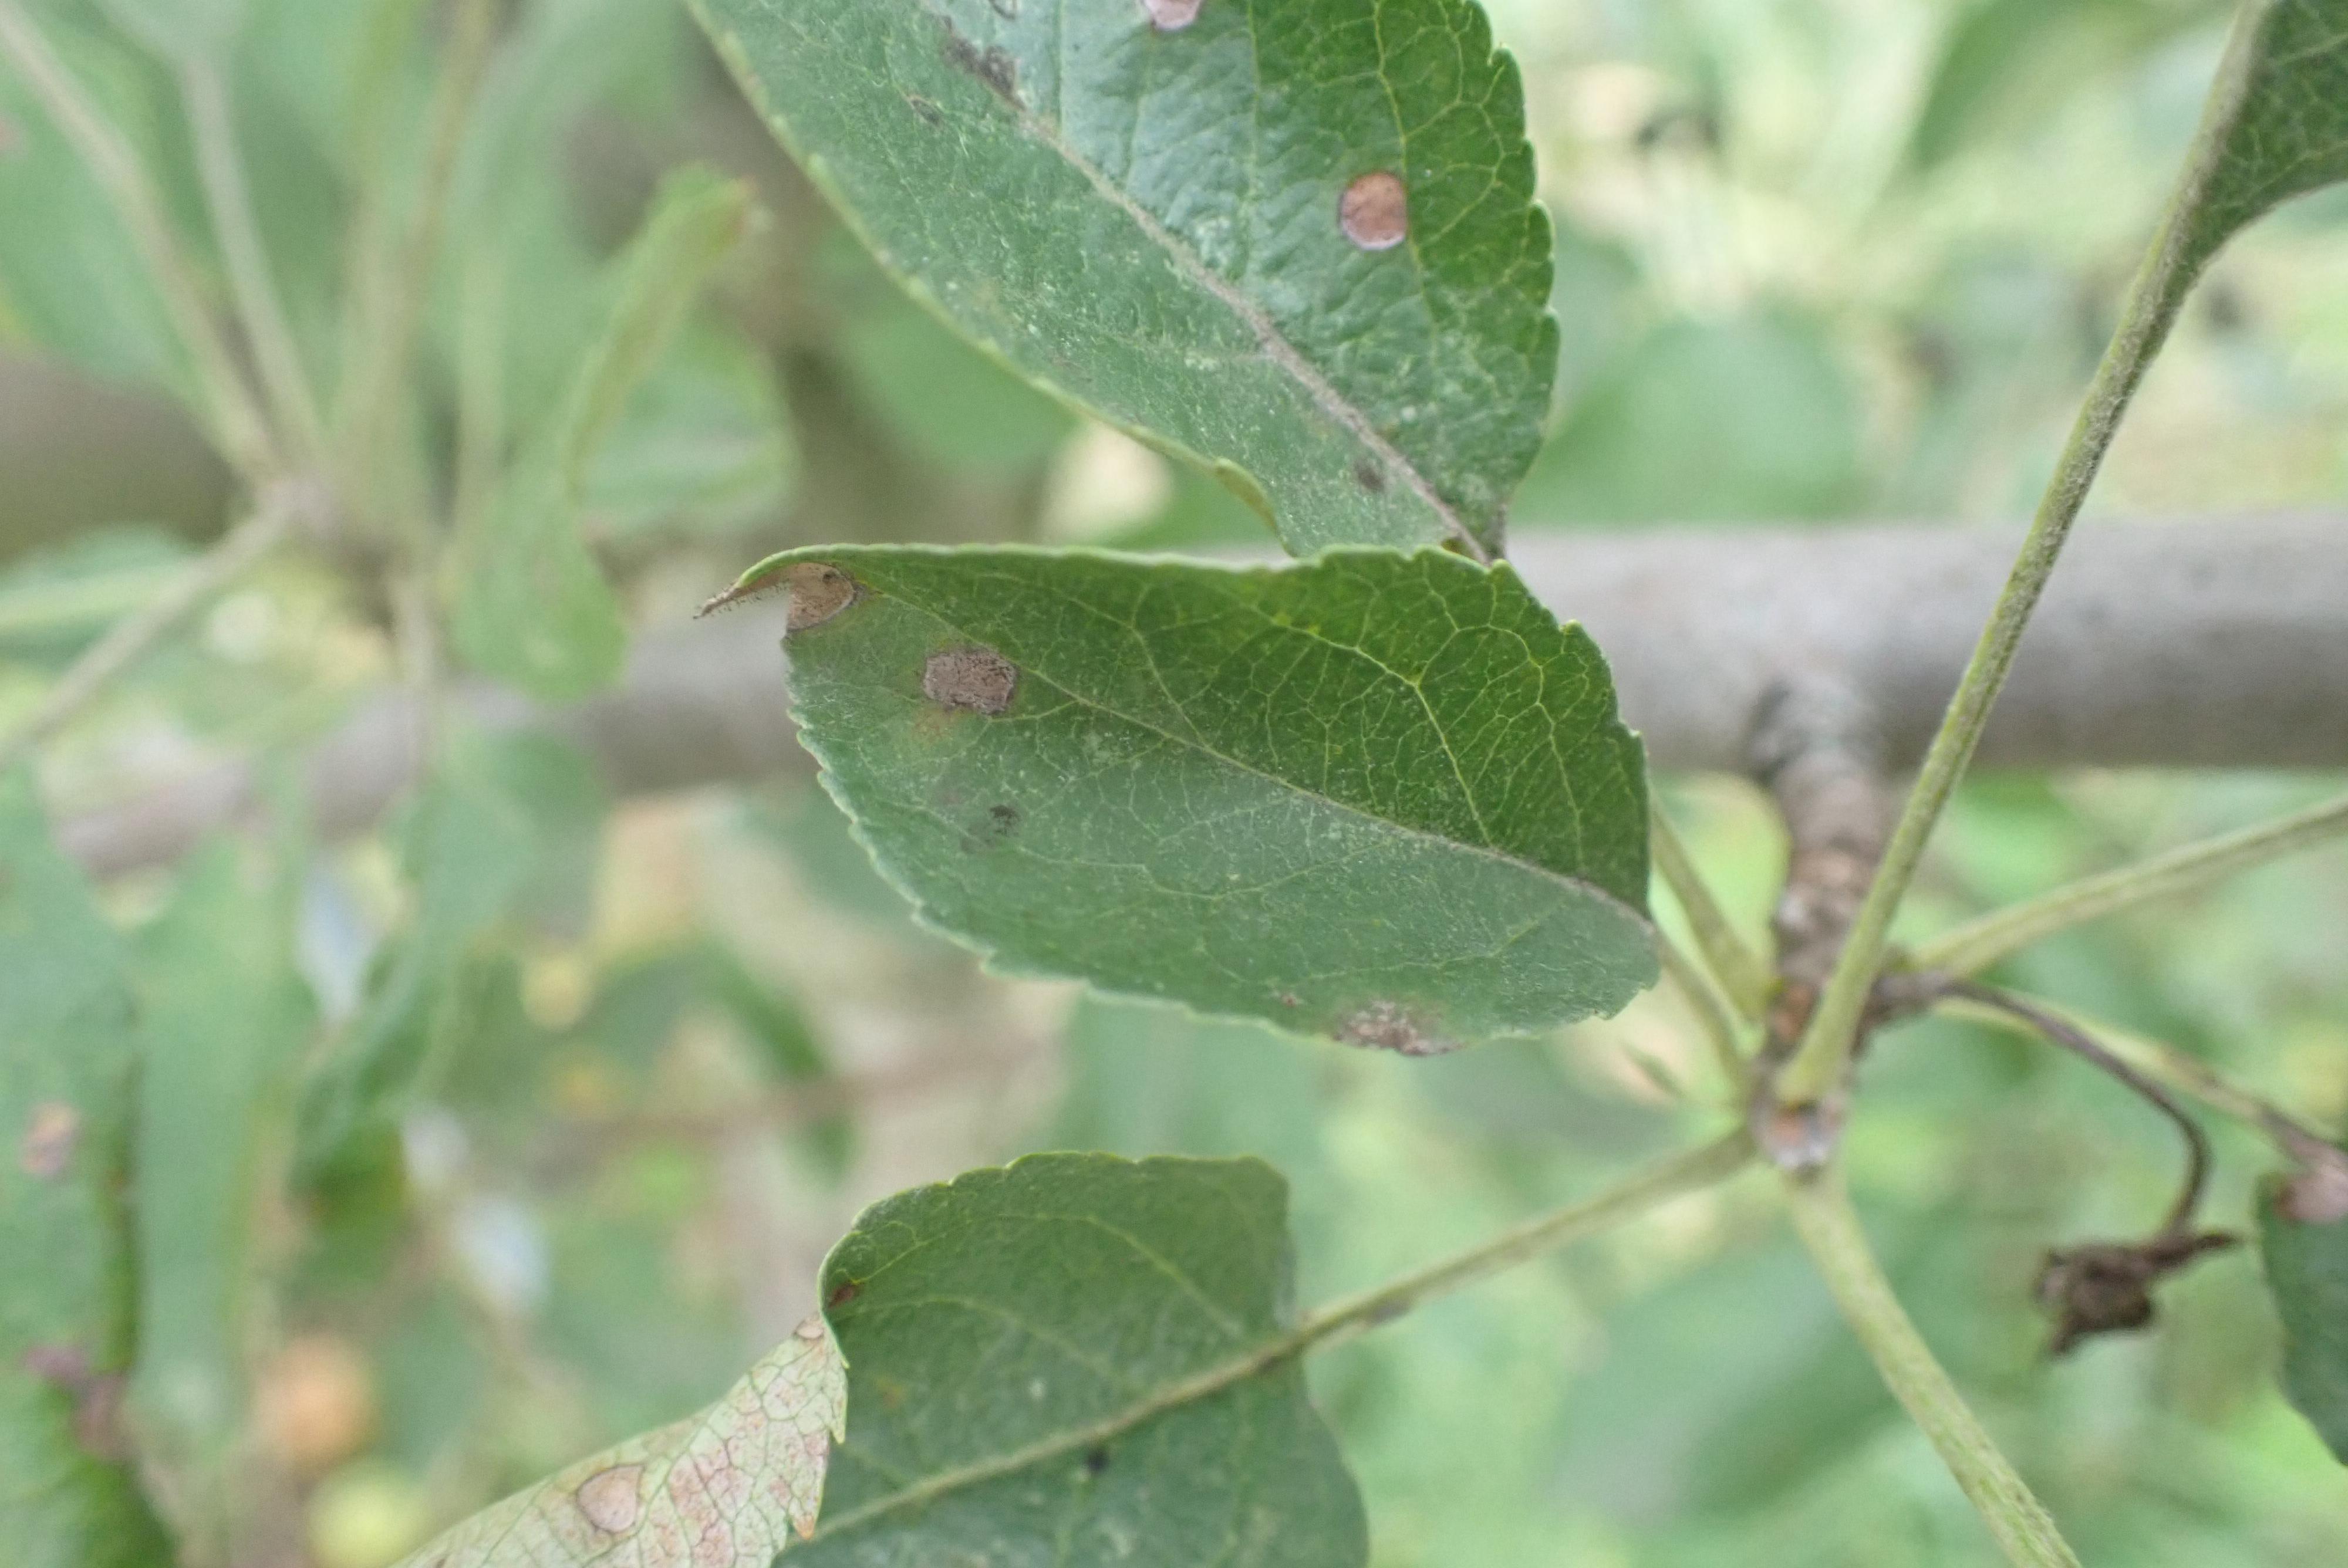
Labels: complex